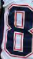
Number: 8